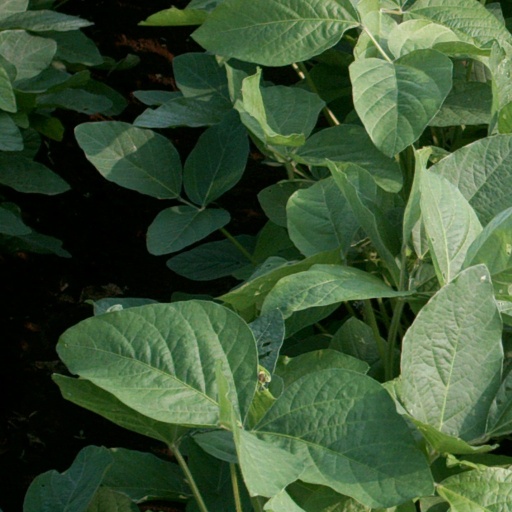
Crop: soybean